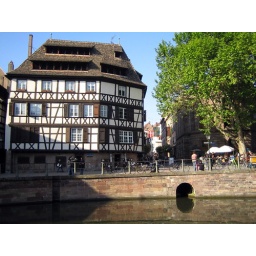
Rhineland black and white timbered frame house, in Petit-France district. Strasbourg, Alsace.